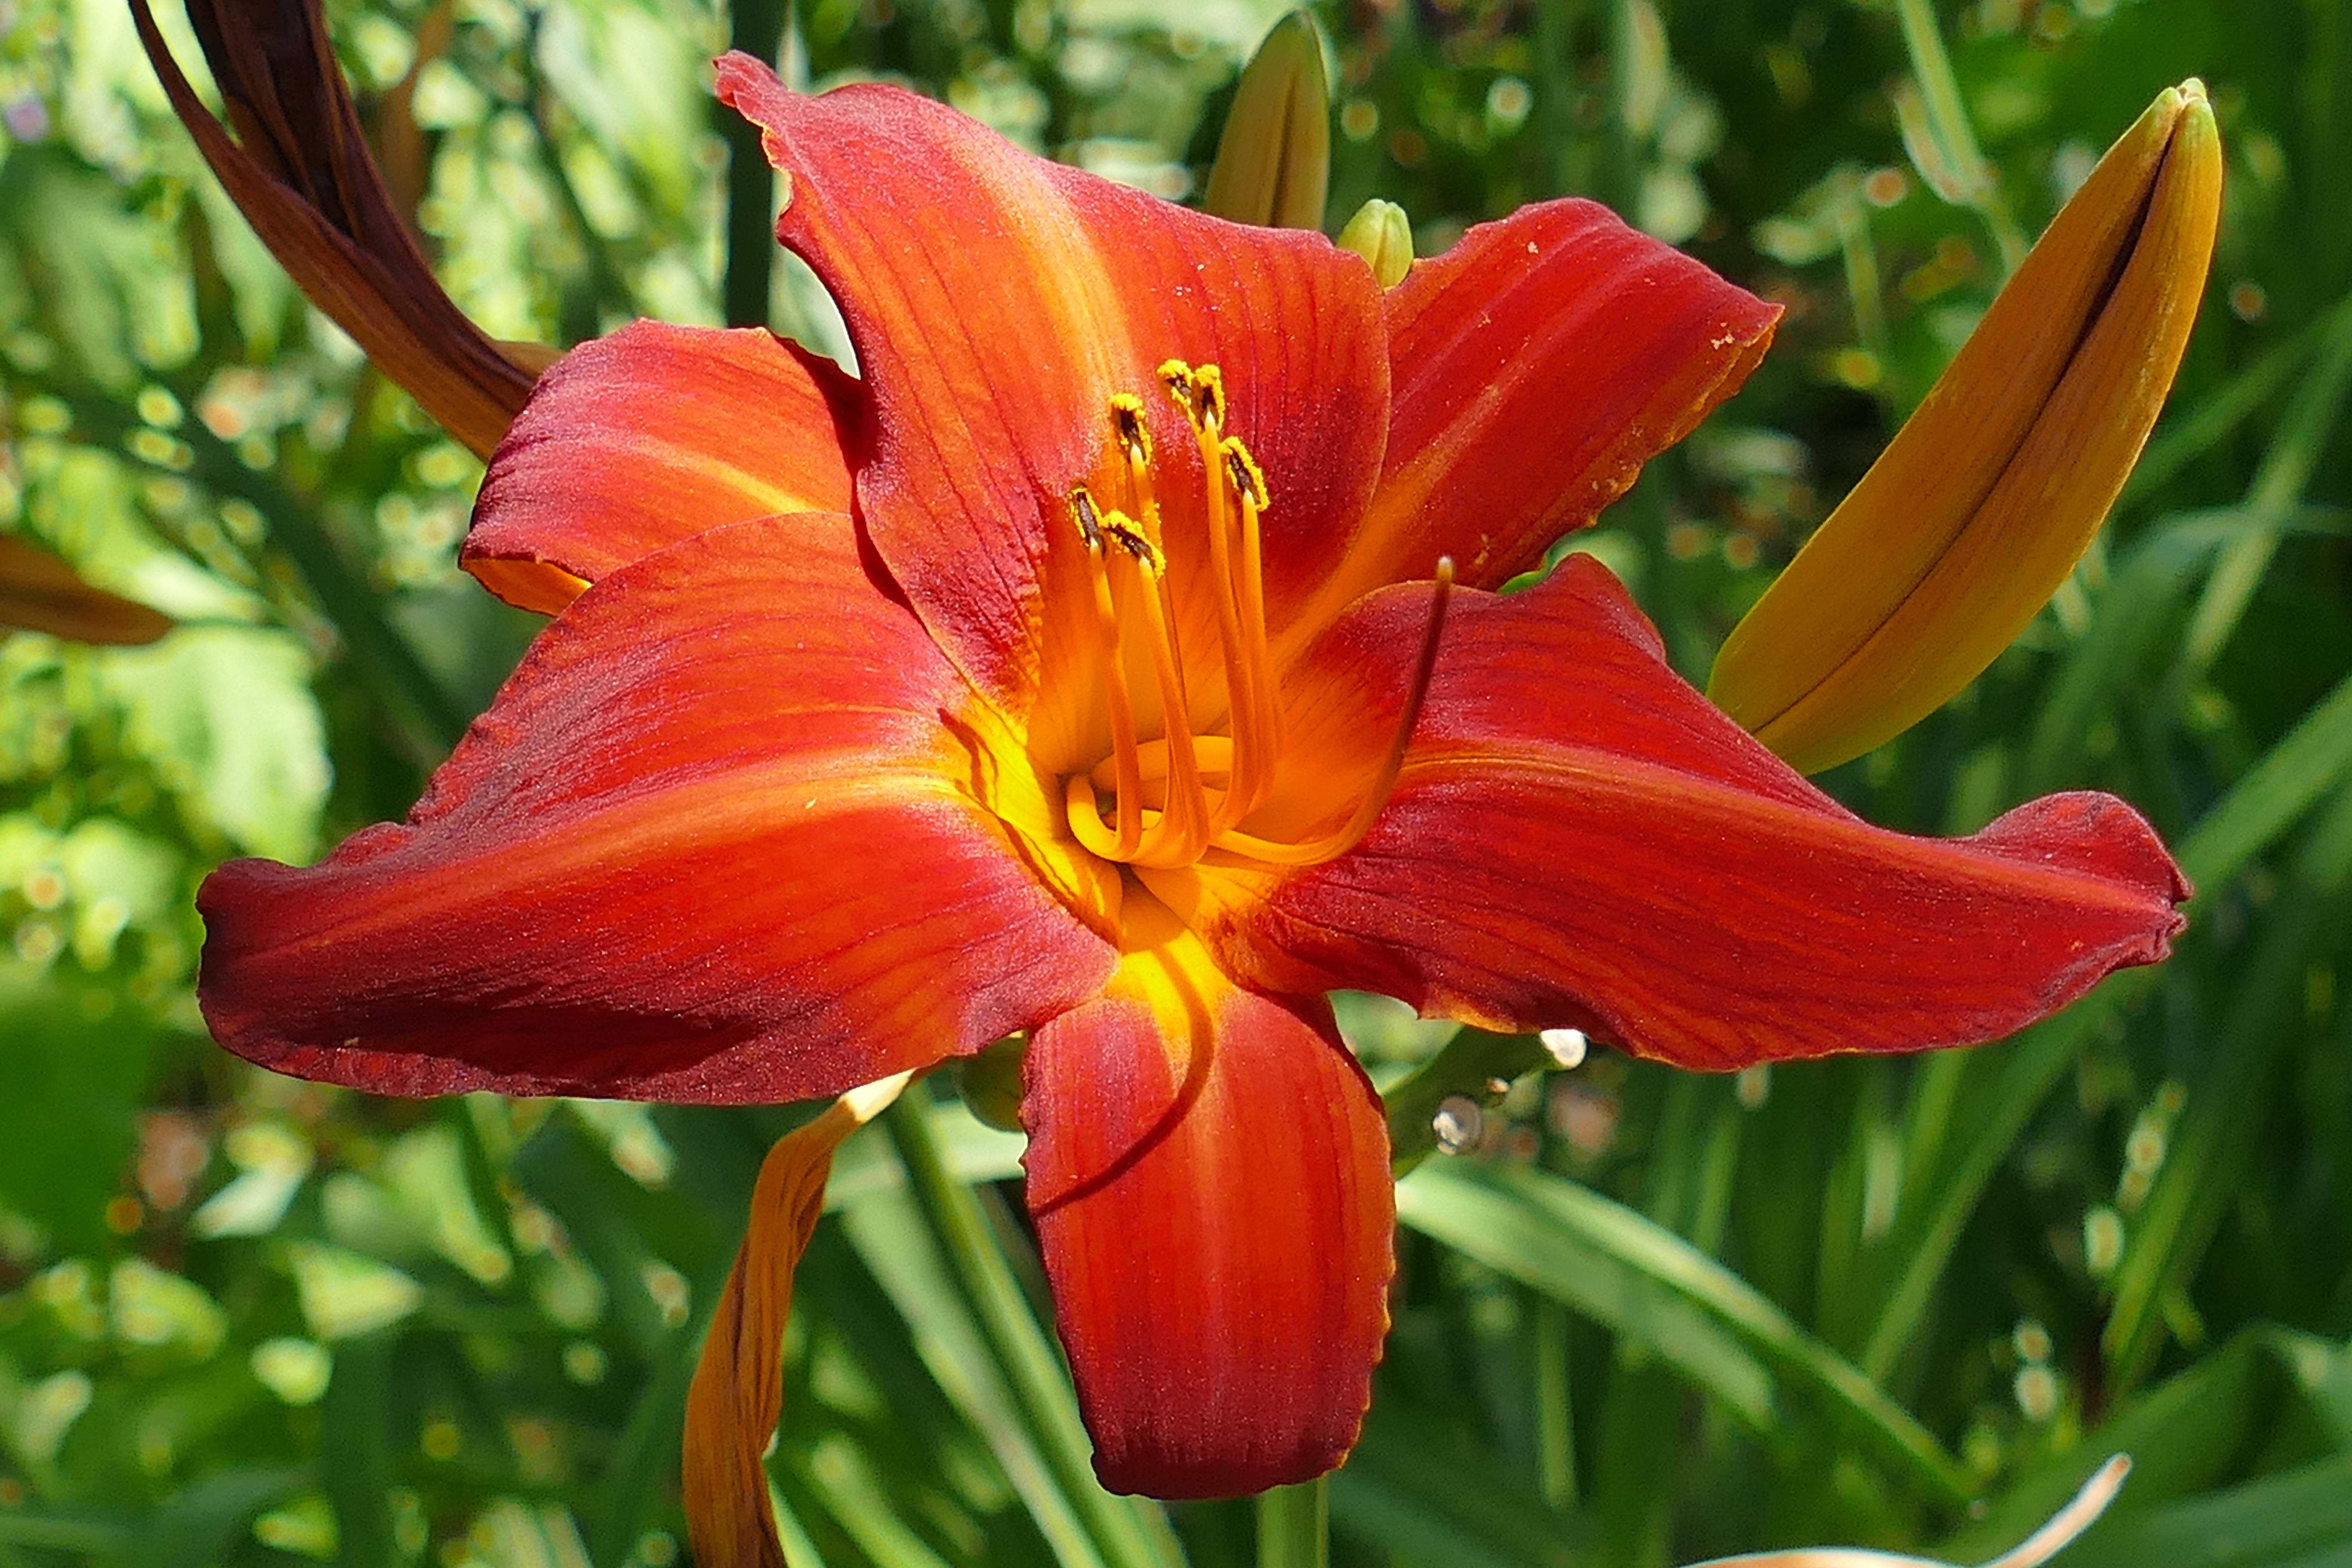
nature, blossom, plant, flower, petal, bloom, red, garden, lily, flower garden, daylily, flowering plant, orange lily, plant stem, land plant